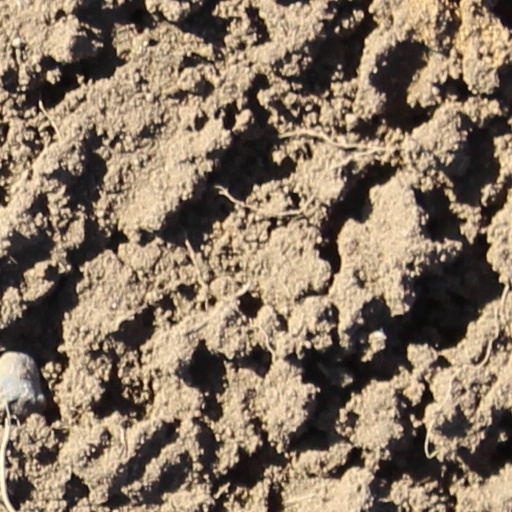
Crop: wheat